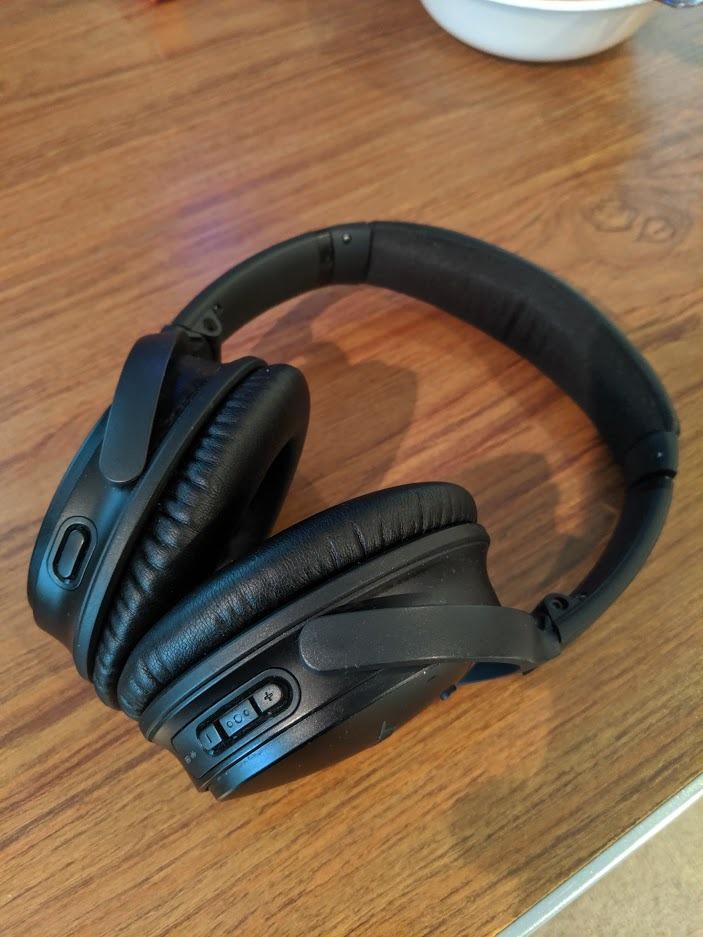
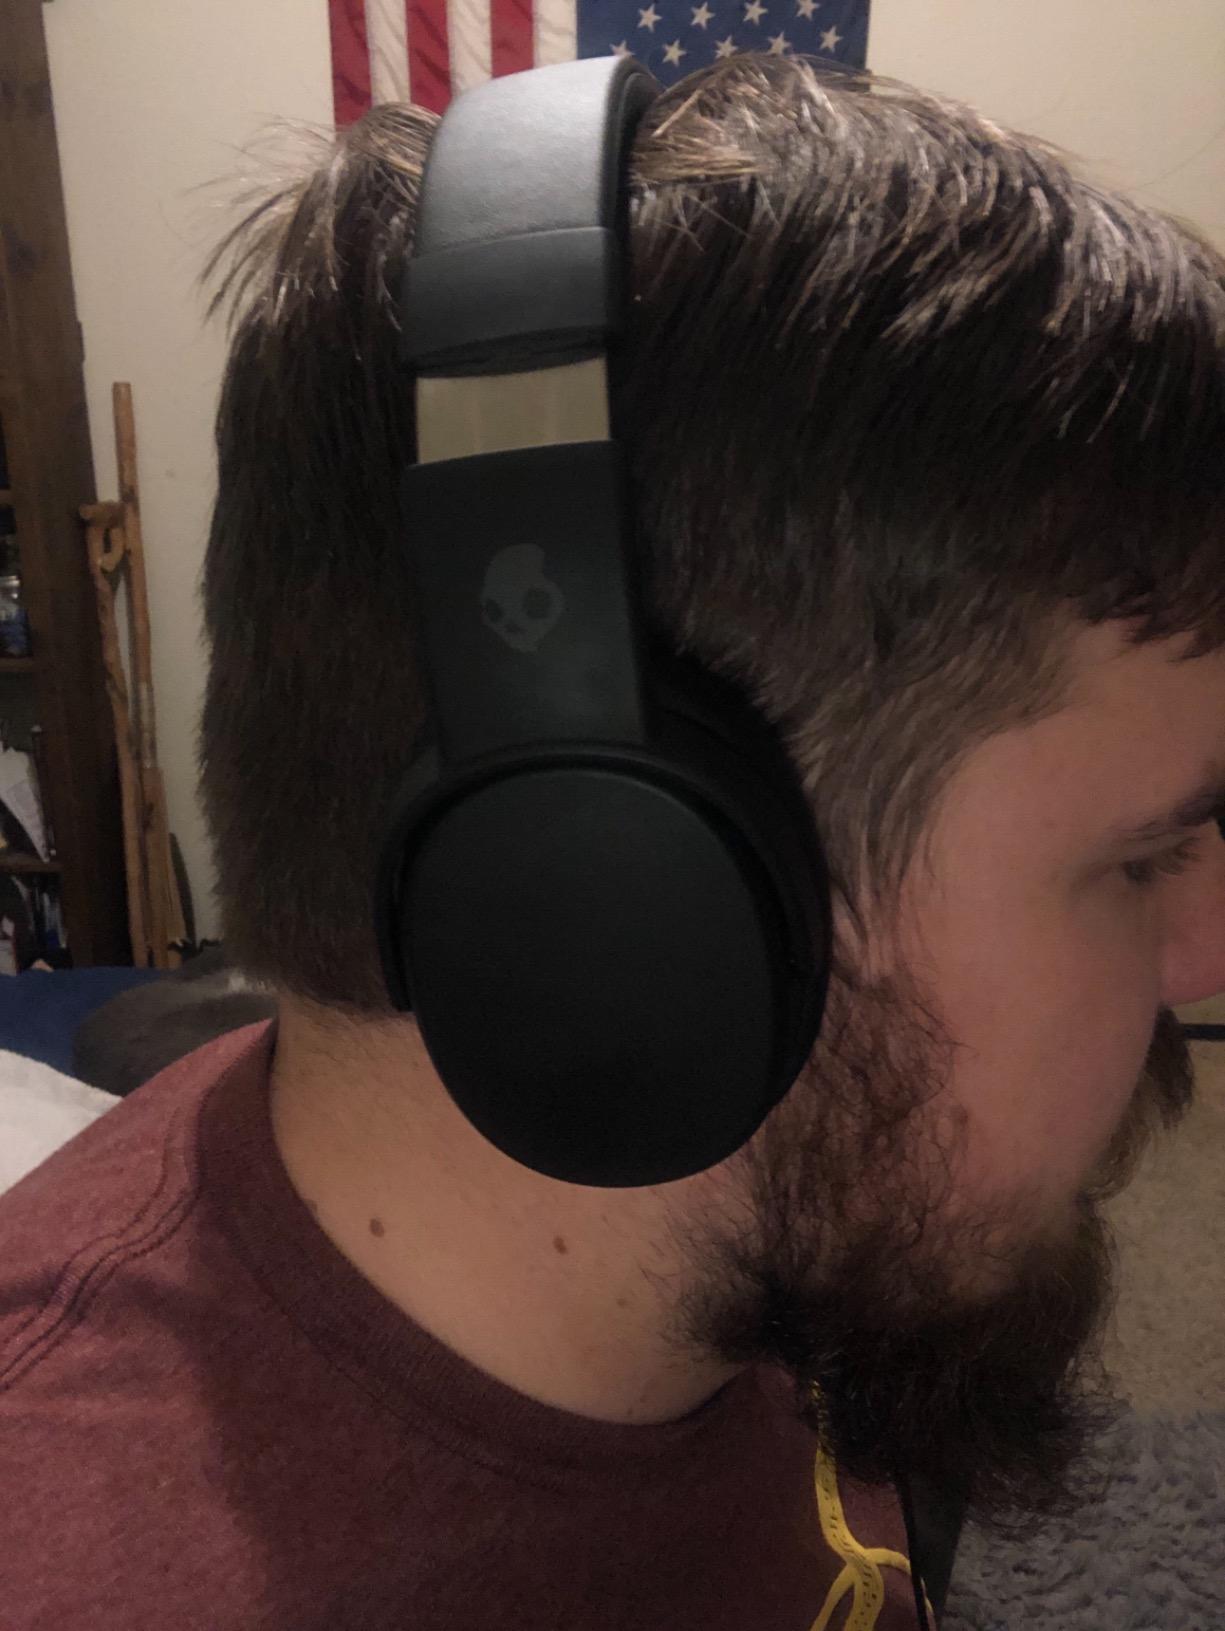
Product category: headphones
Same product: no